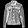
Label: Coat